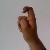
The image shows a hand gesture representing the letter 'X' in Indian Sign Language.